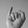
ASL letter: I